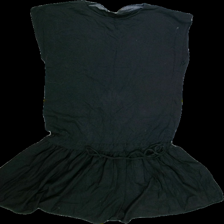
View: front
Type: Dress
Category: Ladies
Brand: Not Applicable
Colors: Black
Material: 100%cotton
Pattern: Plain
Cut: Regular, C-collar
Size: 40
Season: All
Trend: No trend
Stains: Yes
Price range: <50
Recommended usage: Export